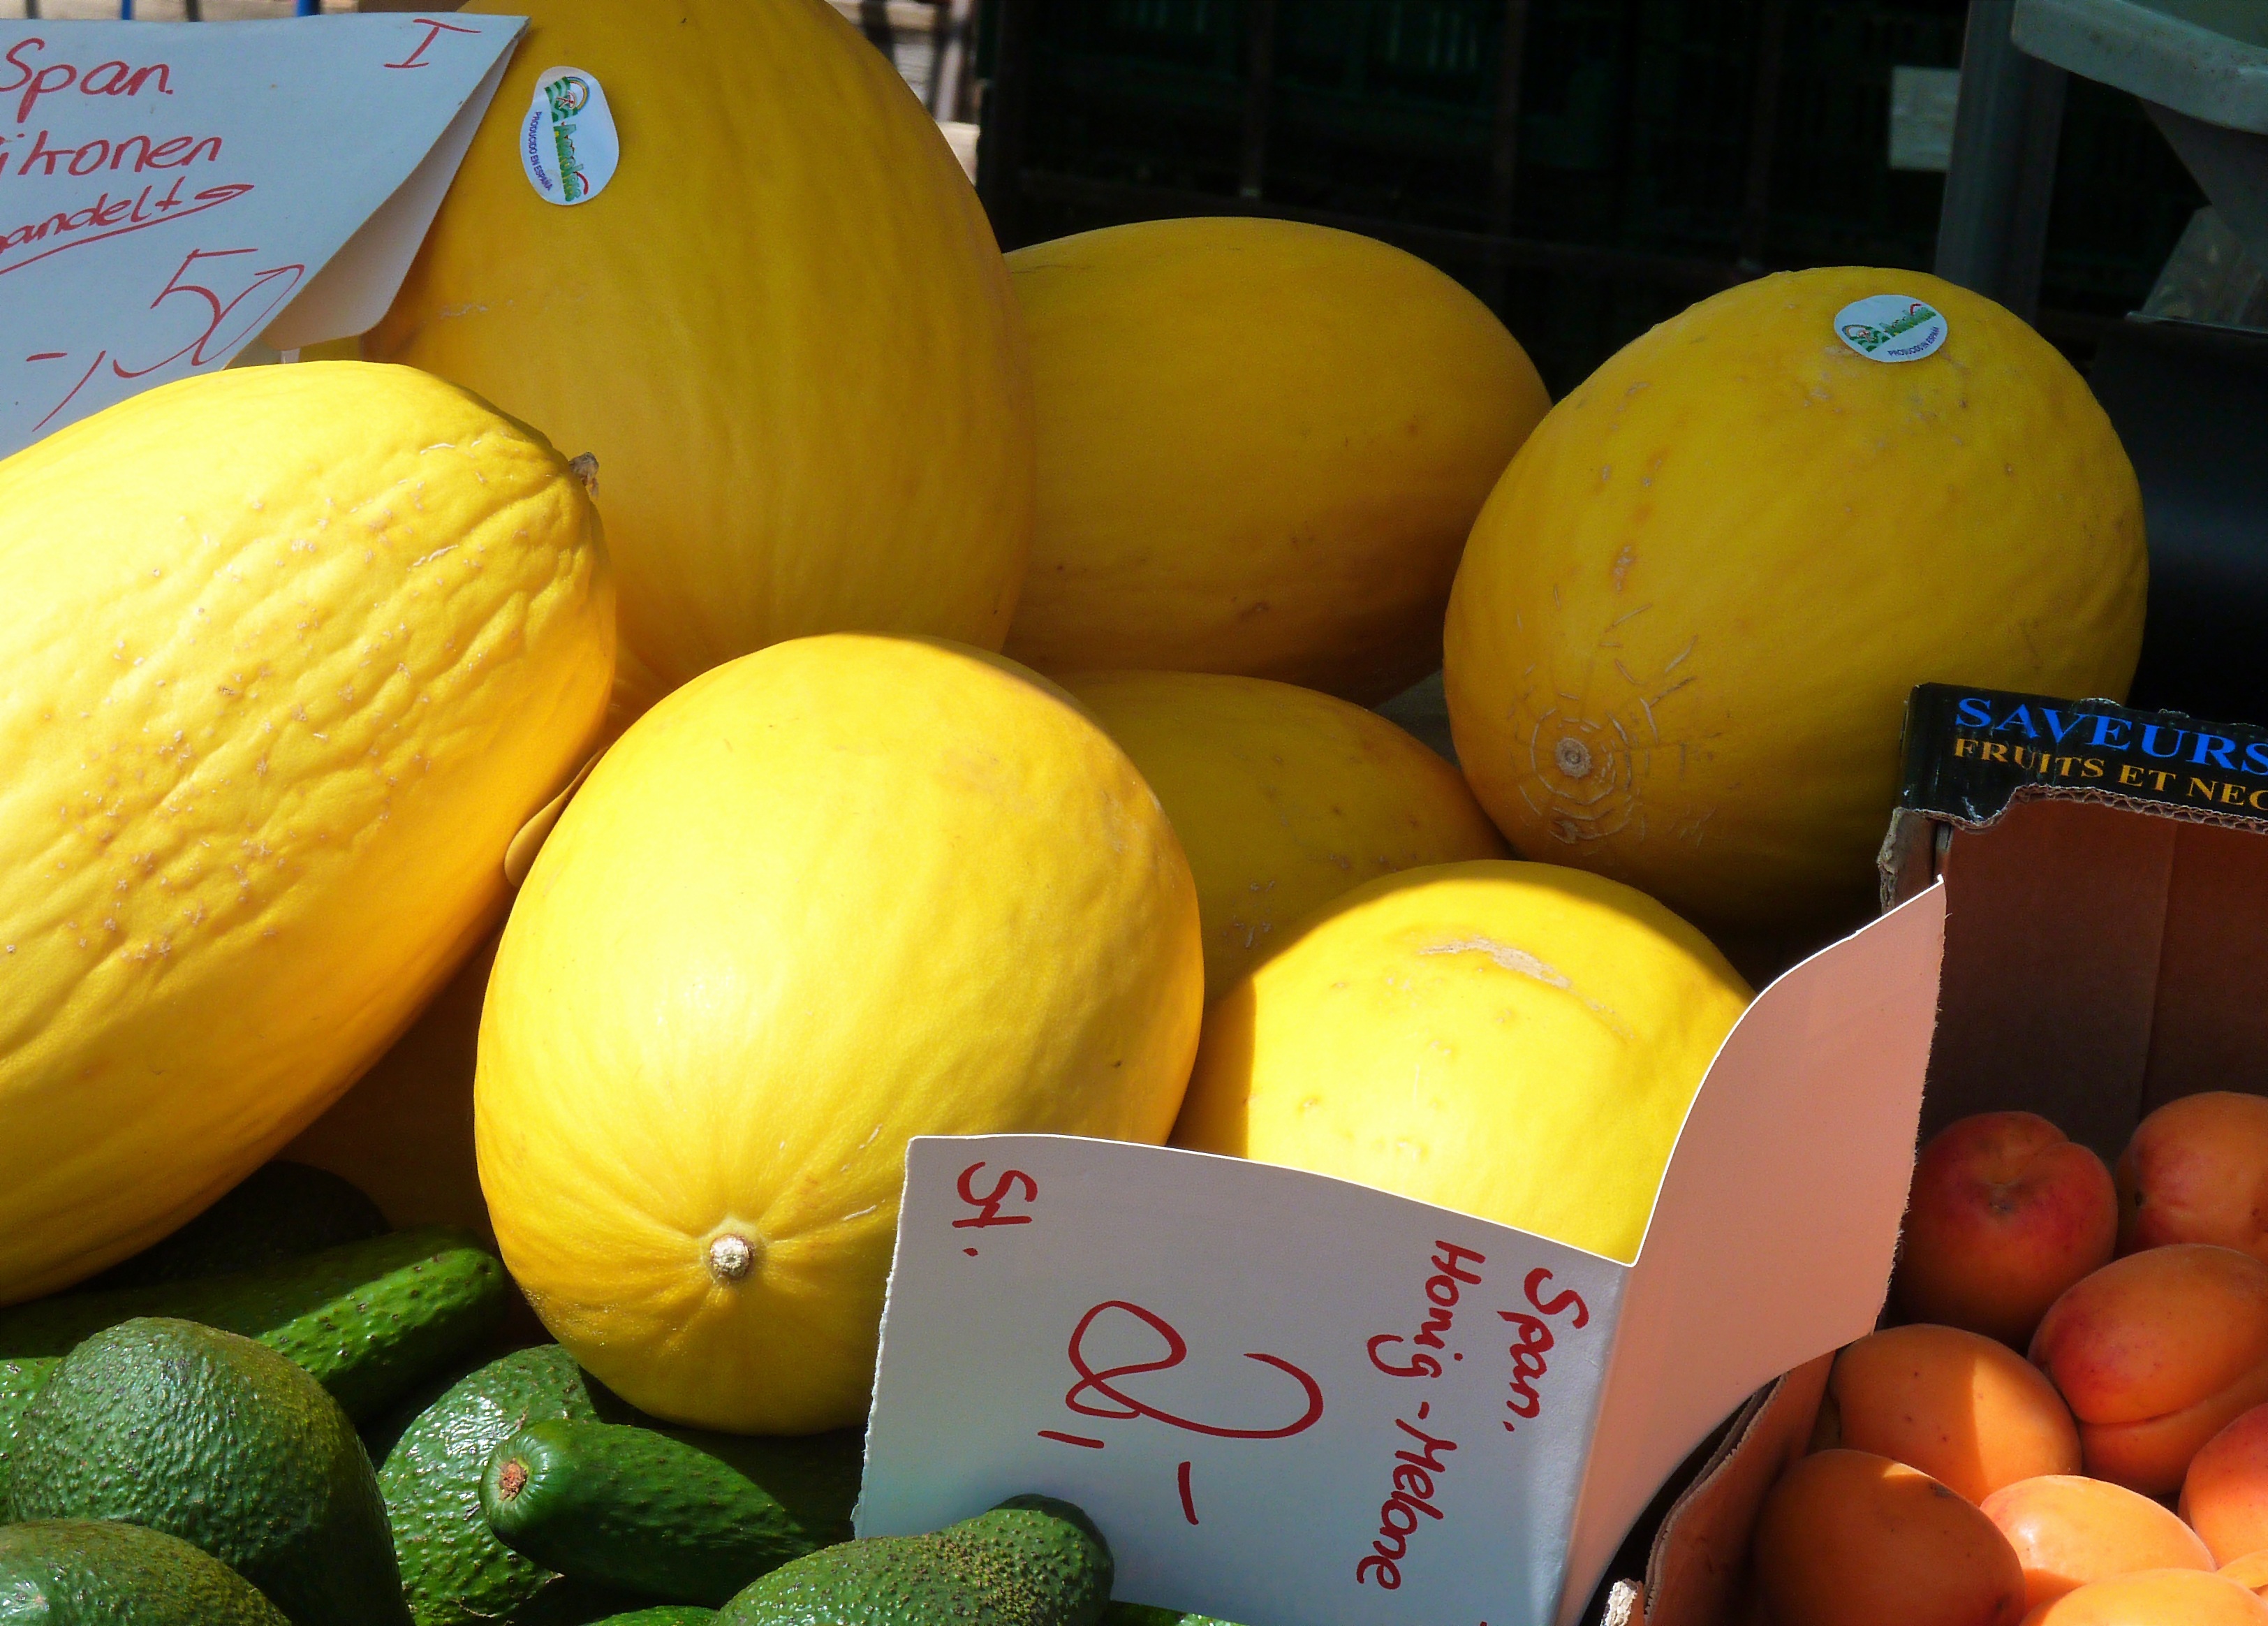
plant, fruit, sweet, orange, food, produce, healthy, dessert, delicious, juice, fruits, pulp, network, starter, vitamins, benefit from, citrus, melon, cores, flowering plant, power melon, land plant